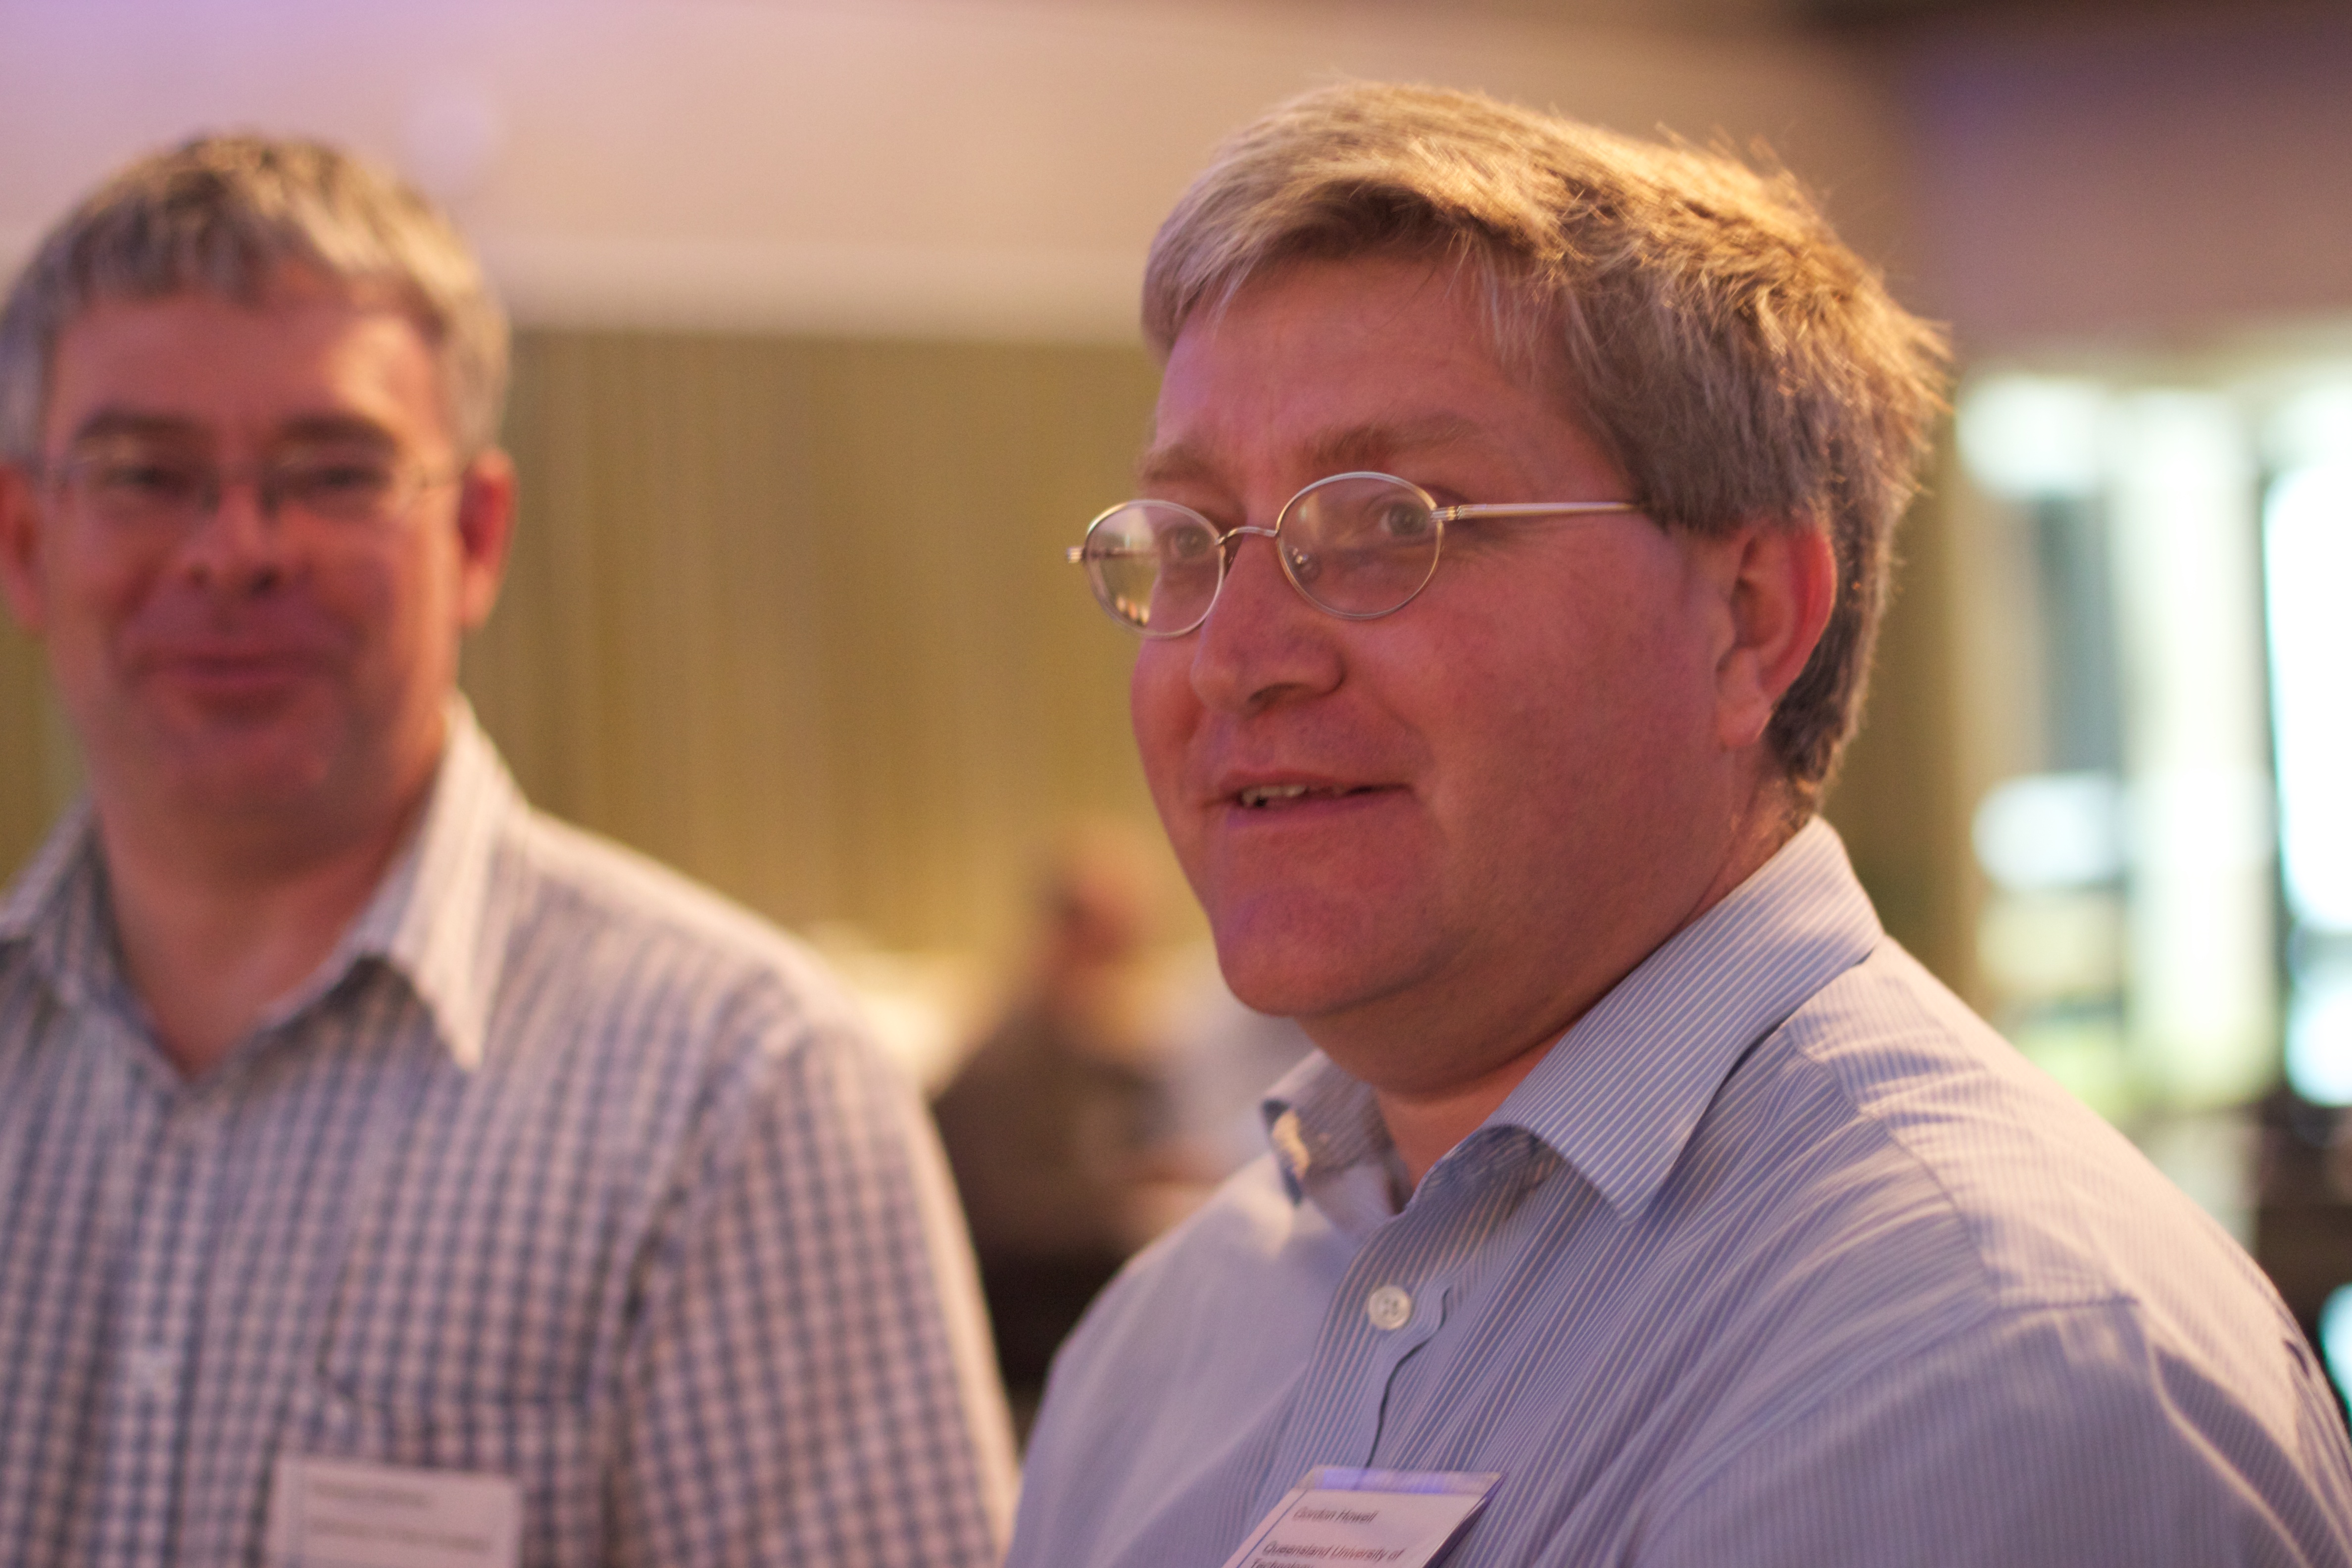
person, people, senior citizen, hz10anz